Mario Mandžukić

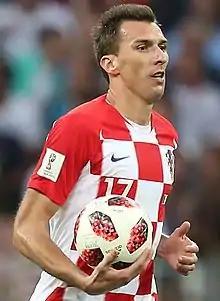
Mandžukić after scoring in the 2018 FIFA World Cup Final against France

On 6 October 2016, Mandžukić scored a hat-trick in a 6–0 win over Kosovo in Shkodër for 2018 FIFA World Cup qualification, the opponents' first competitive game as the home team.